List of solar eclipses visible from the United States

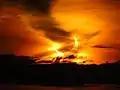
A view of the solar eclipse on June 10, 2021 from Killingly, Connecticut, during its partial phase.

From 1900 to 2100, the state of Colorado will have recorded a total of 93 solar eclipses, four of which are annular eclipses and two of which are total eclipses. Two of the annular solar eclipses have already occurred on May 20, 2012 and October 14, 2023, respectively, and two more will occur on June 11, 2048 and November 15, 2077. One total solar eclipse occurred on June 8, 1918, and the other will occur on August 12, 2045.